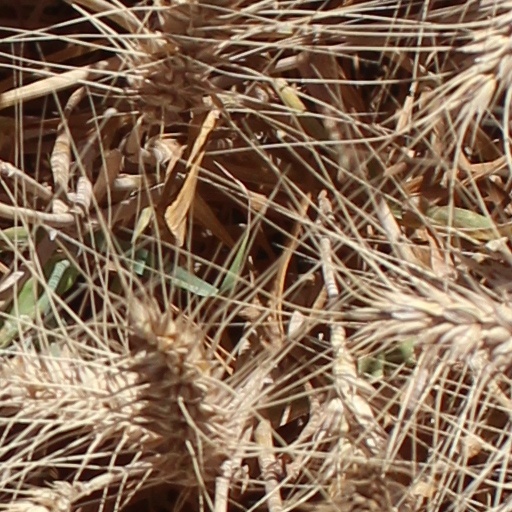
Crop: wheat